Maritime history of Europe

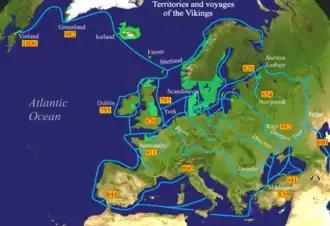
Voyages of the Norsemen

Also called the Vikings, the Norsemen raided towns and villages along the coasts of the British Isles, Scandinavia, as far south as Cádiz, Spain and even attacked Pisa, Italy in 860. They sailed up the Seine River in France, settled Normandy (which derives its name from the Norsemen), and settled Dublin after invading Ireland. Varangians were more concerned with trading than raiding, and sailed along Russian rivers and opened commercial routes to the Caspian Sea as well as the Black Sea.